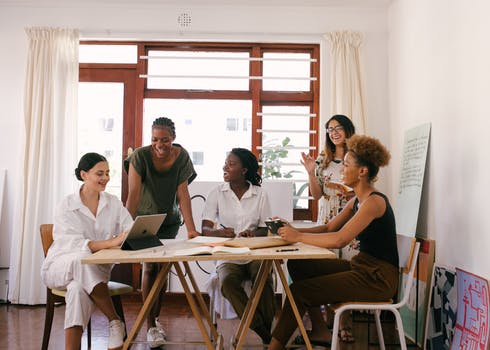
Label: No Watermark